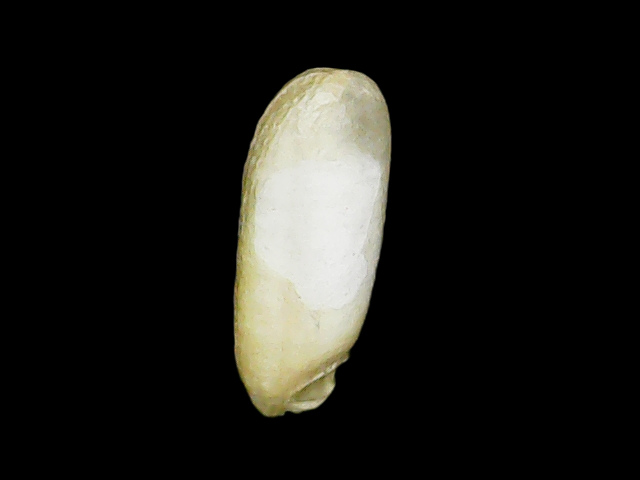
Rice variety: Binadhan24